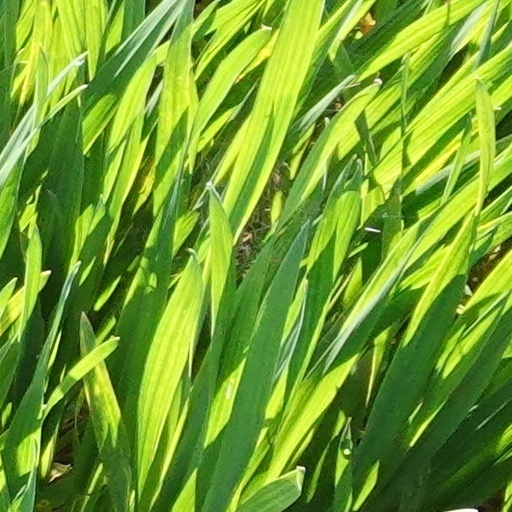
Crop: wheat